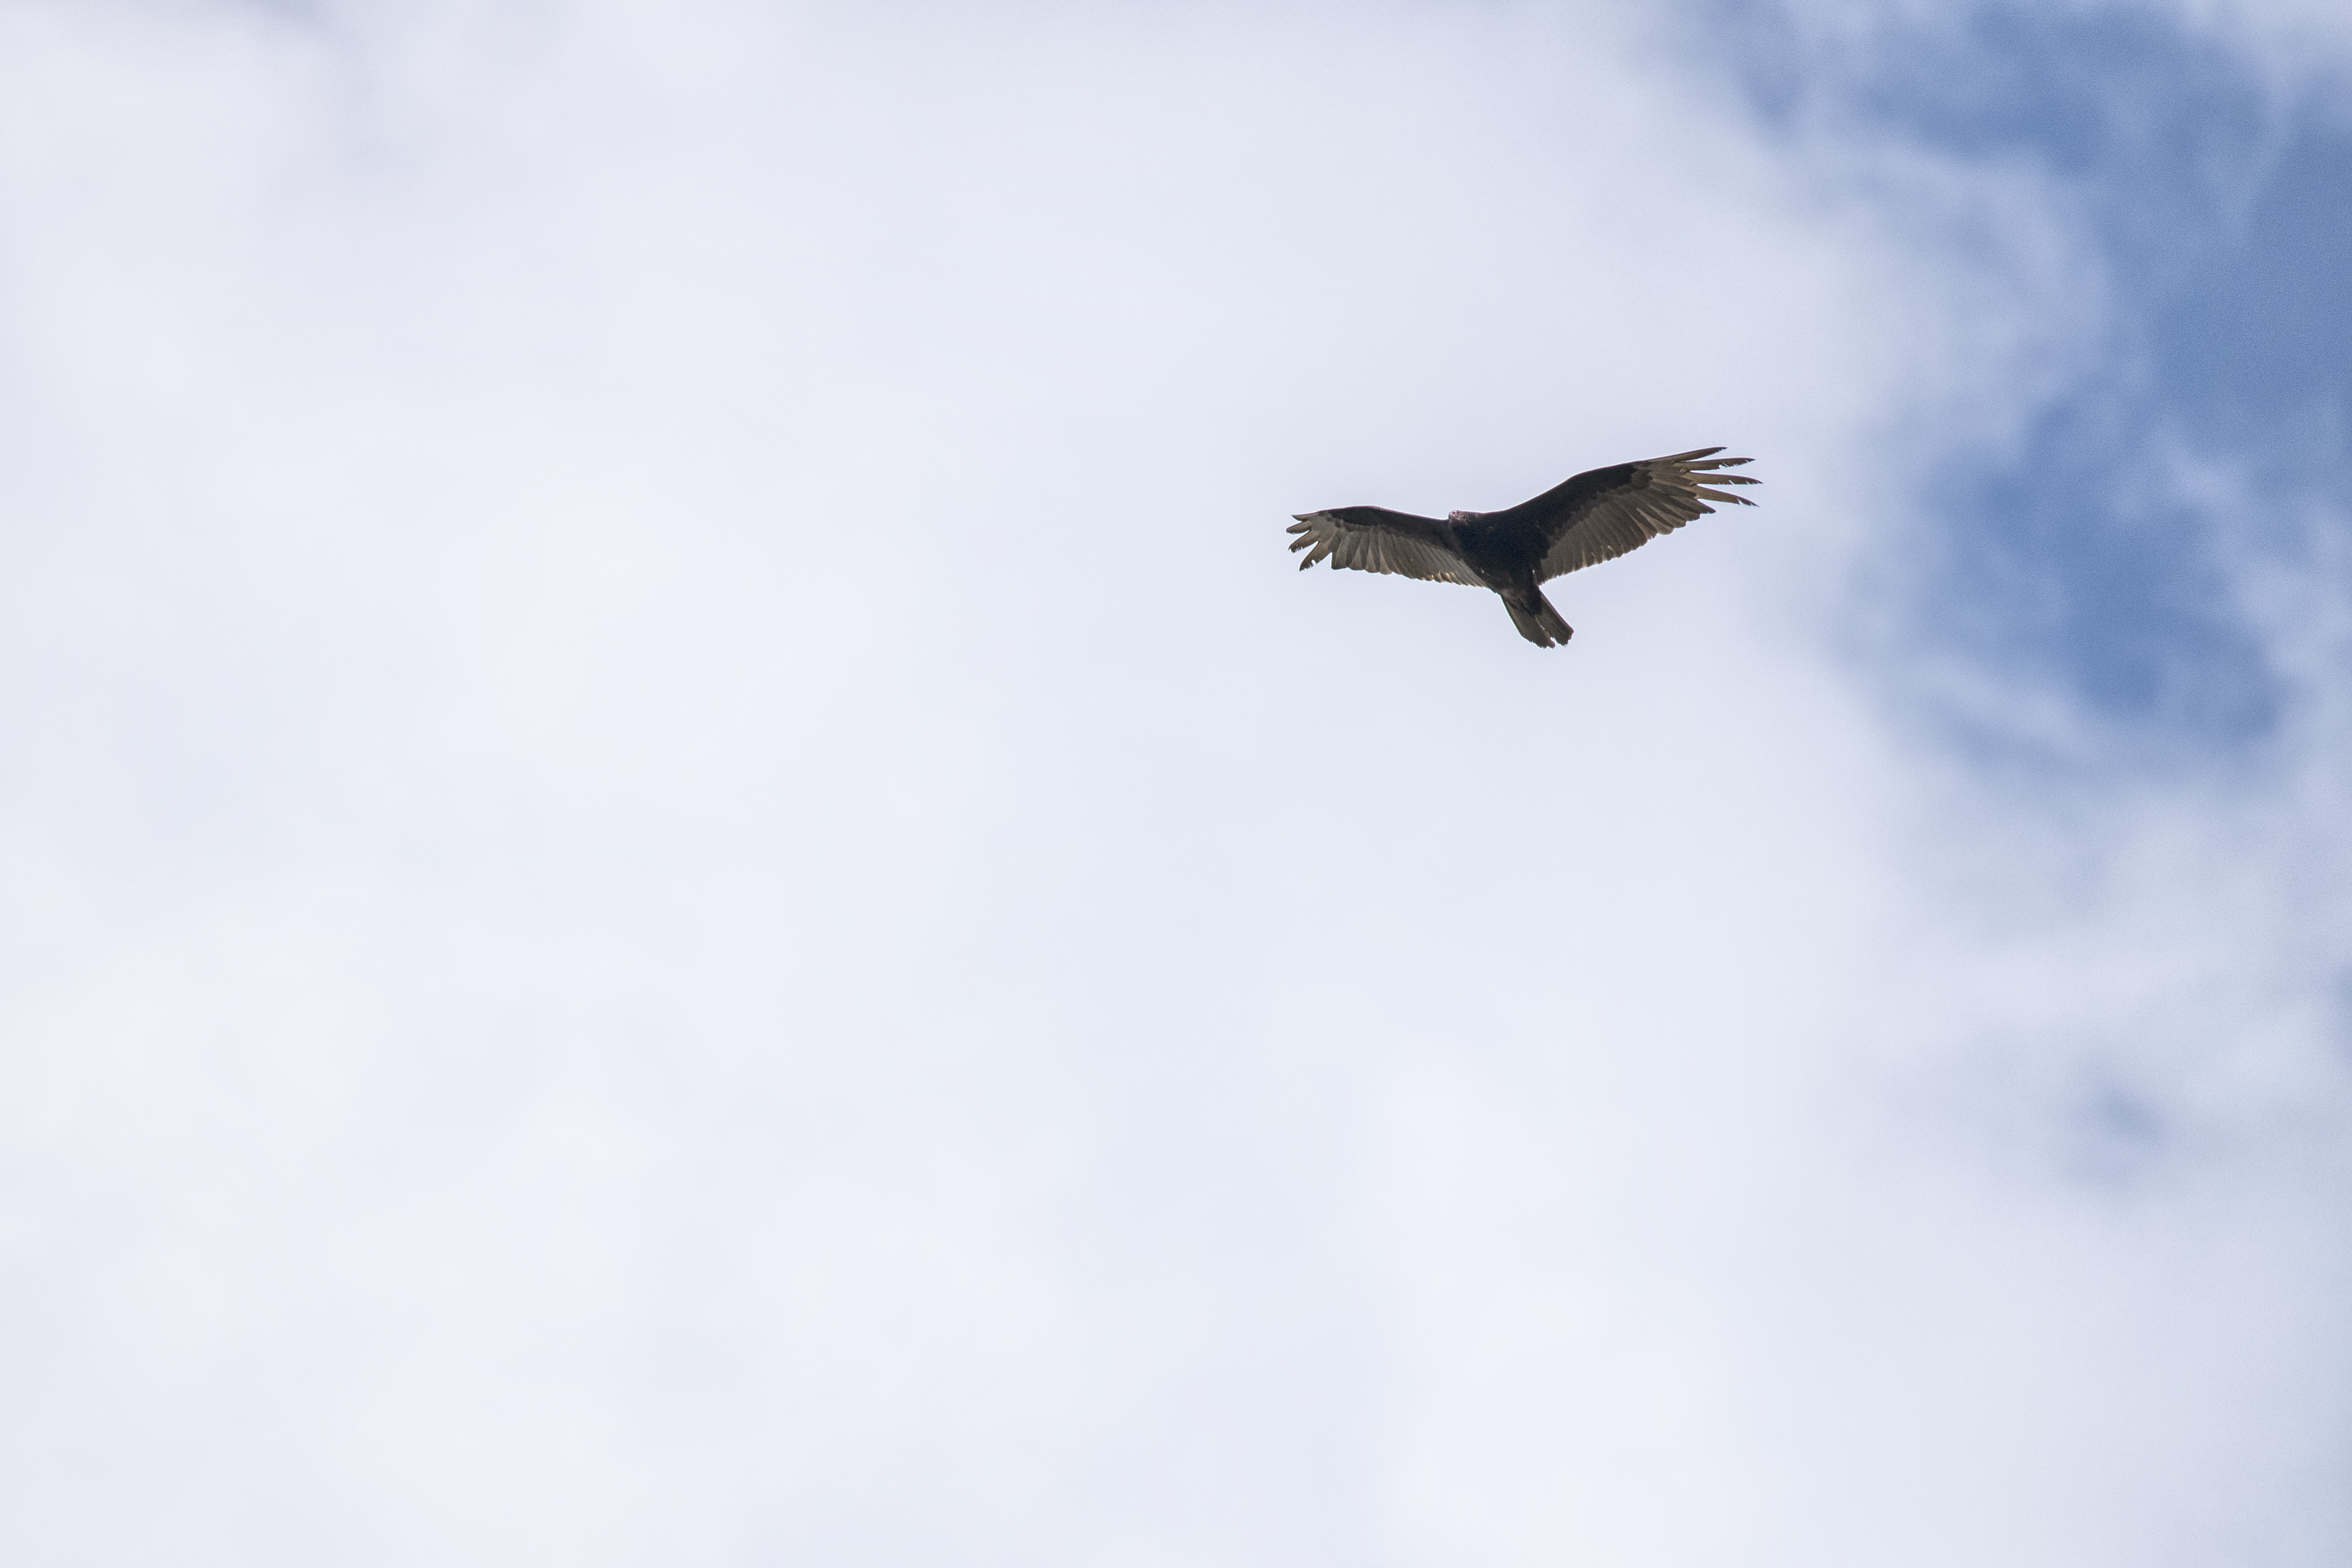
bird, wing, seabird, flight, canada, turkey, a, vertebrate, rouge, quebec, vulture, sherbrooke, oiseau, urubu, tete, atmosphere of earth, perching bird